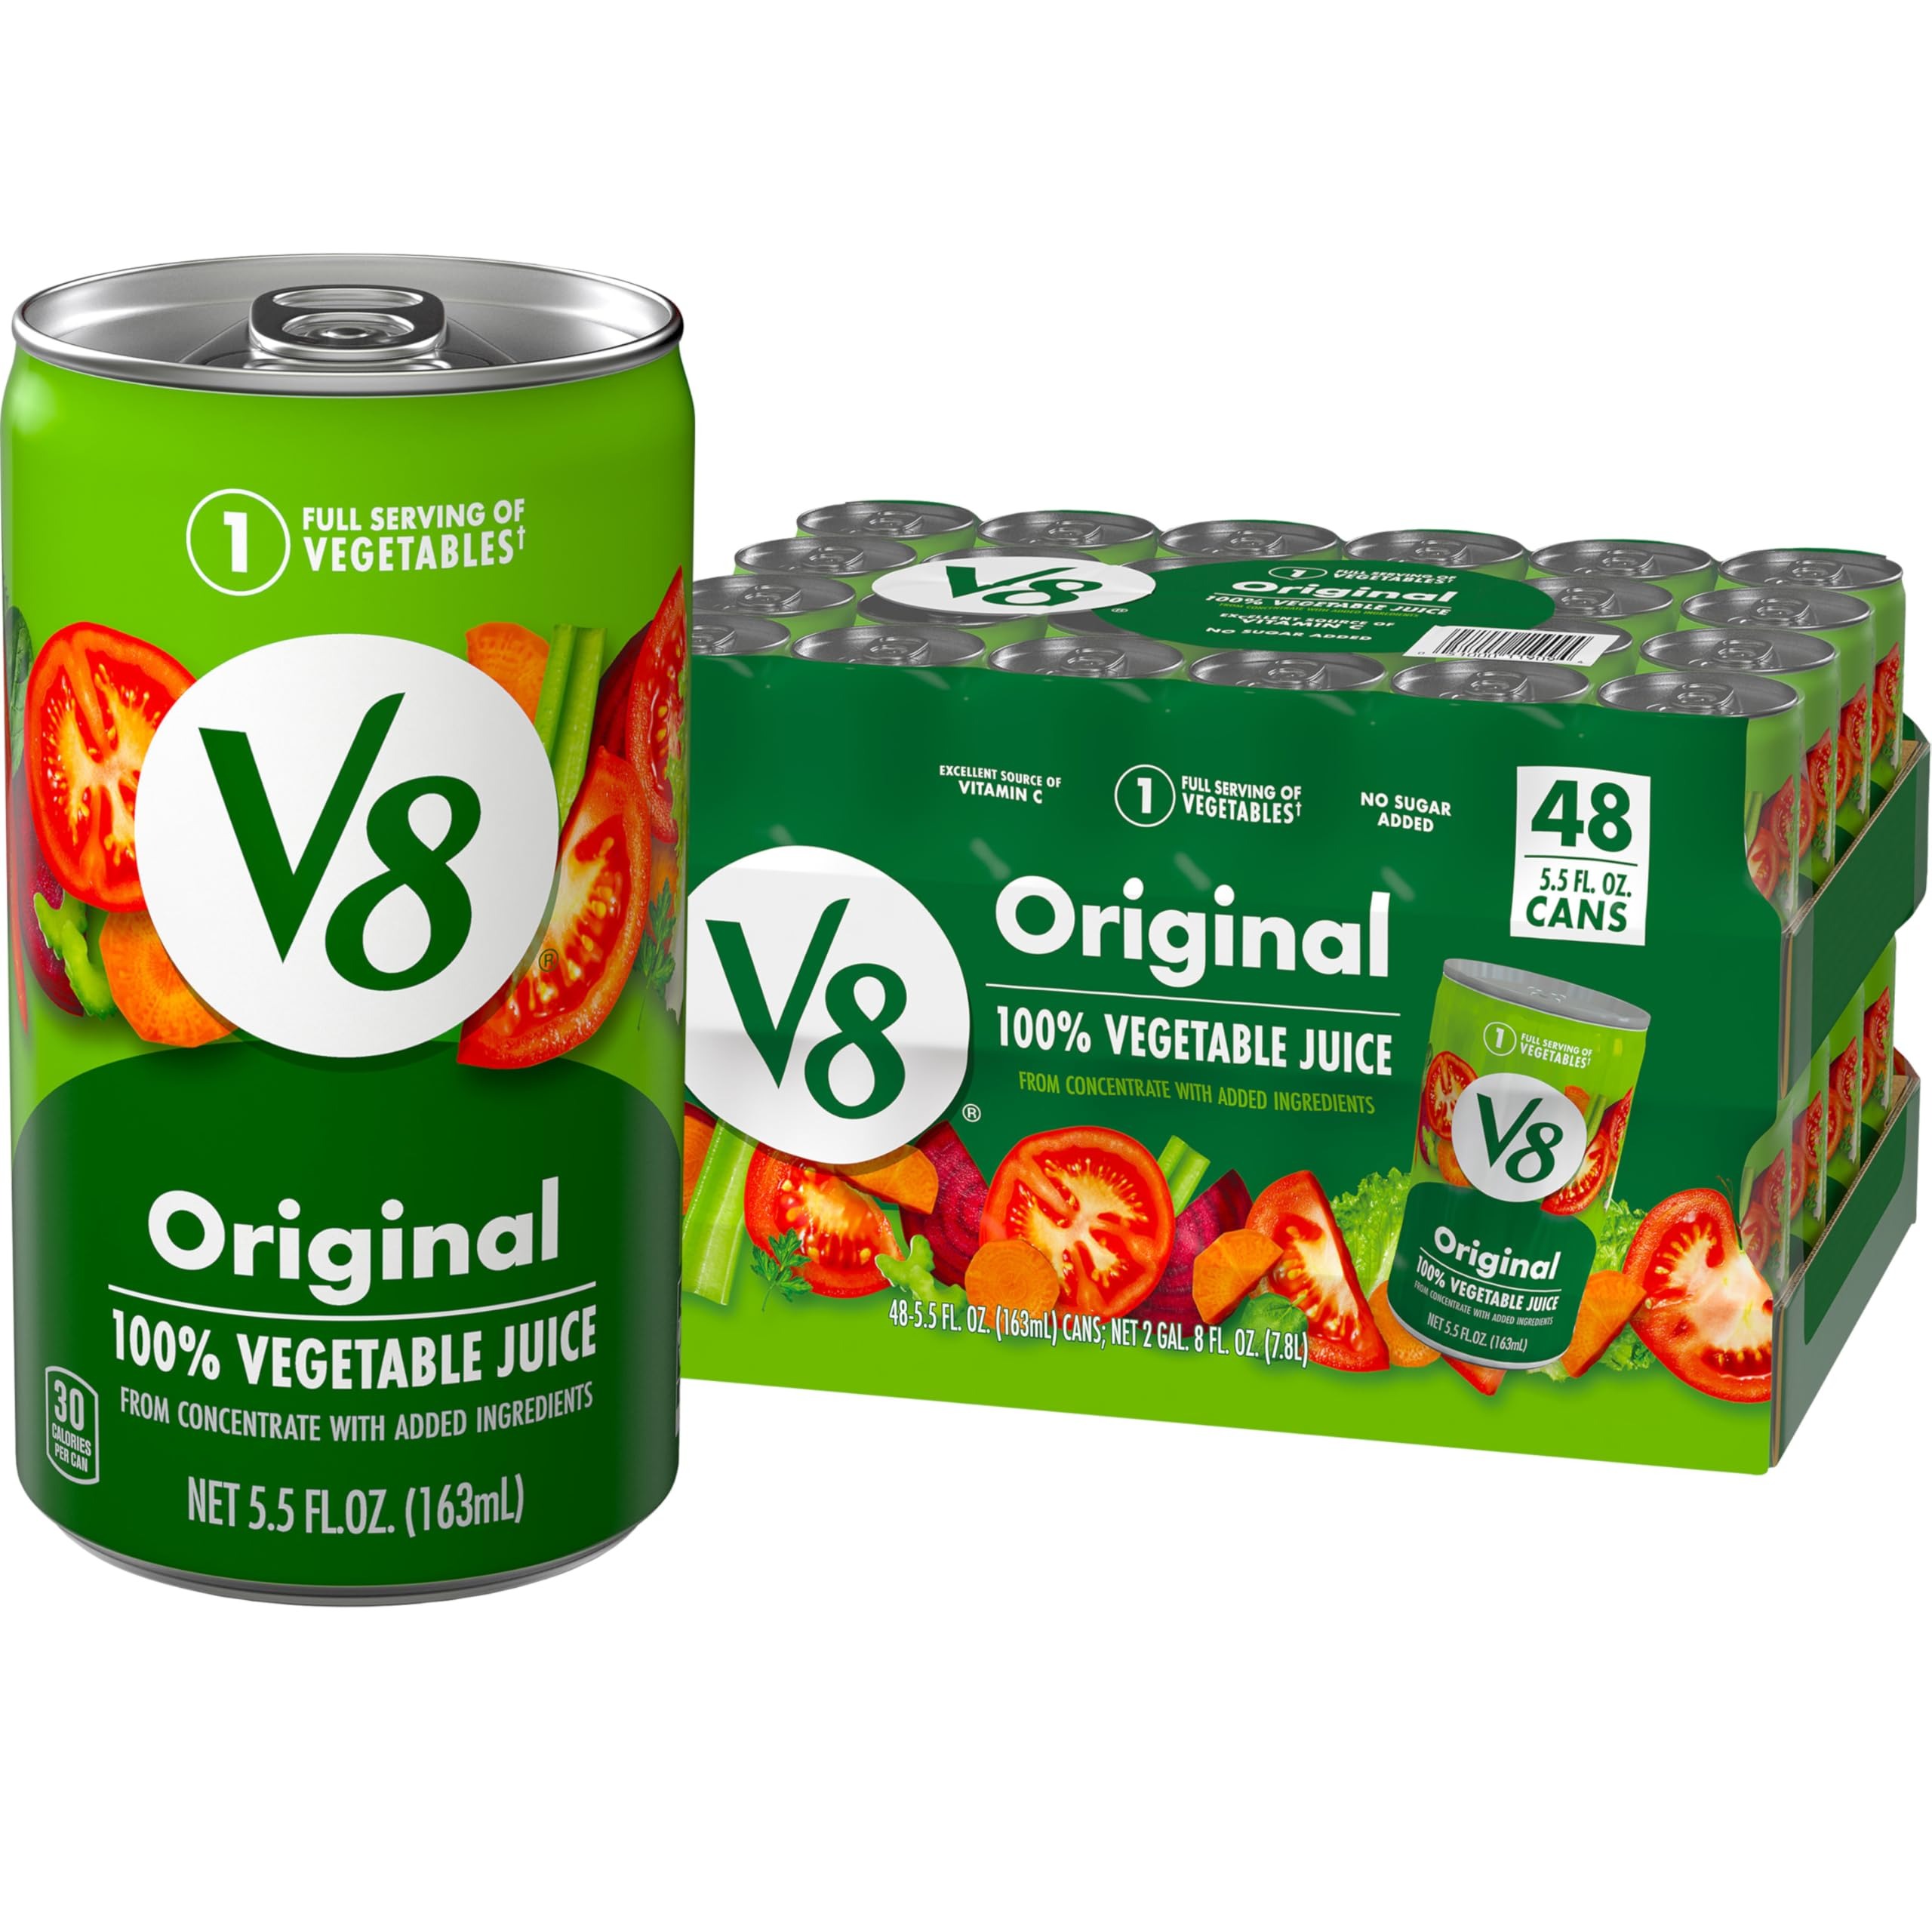
Item Name: V8 Original 100% Vegetable Juice, 5.5 fl oz Can (48 Pack)
Bullet Point 1: Forty-eight (48) 5.5 fl oz single-serve cans of V8 Original 100% Vegetable Juice
Bullet Point 2: A satisfying alternative to other juices; made with concentrated tomato juice along with the juices of seven other vegetables
Bullet Point 3: Each 5.5 fl oz can of this 100% juice contains 1 serving of vegetables and is an excellent source of Vitamin C
Bullet Point 4: Gluten free and non GMO veggie juice with no sugar added* (*Not a low calorie food; see nutrition panel for sugar and calorie content)
Bullet Point 5: An easy way to help get your daily recommended veggies; enjoy it as a breakfast drink, afternoon snack, or post workout drink
Value: 264.0
Unit: Fl Oz

Price: 6.49